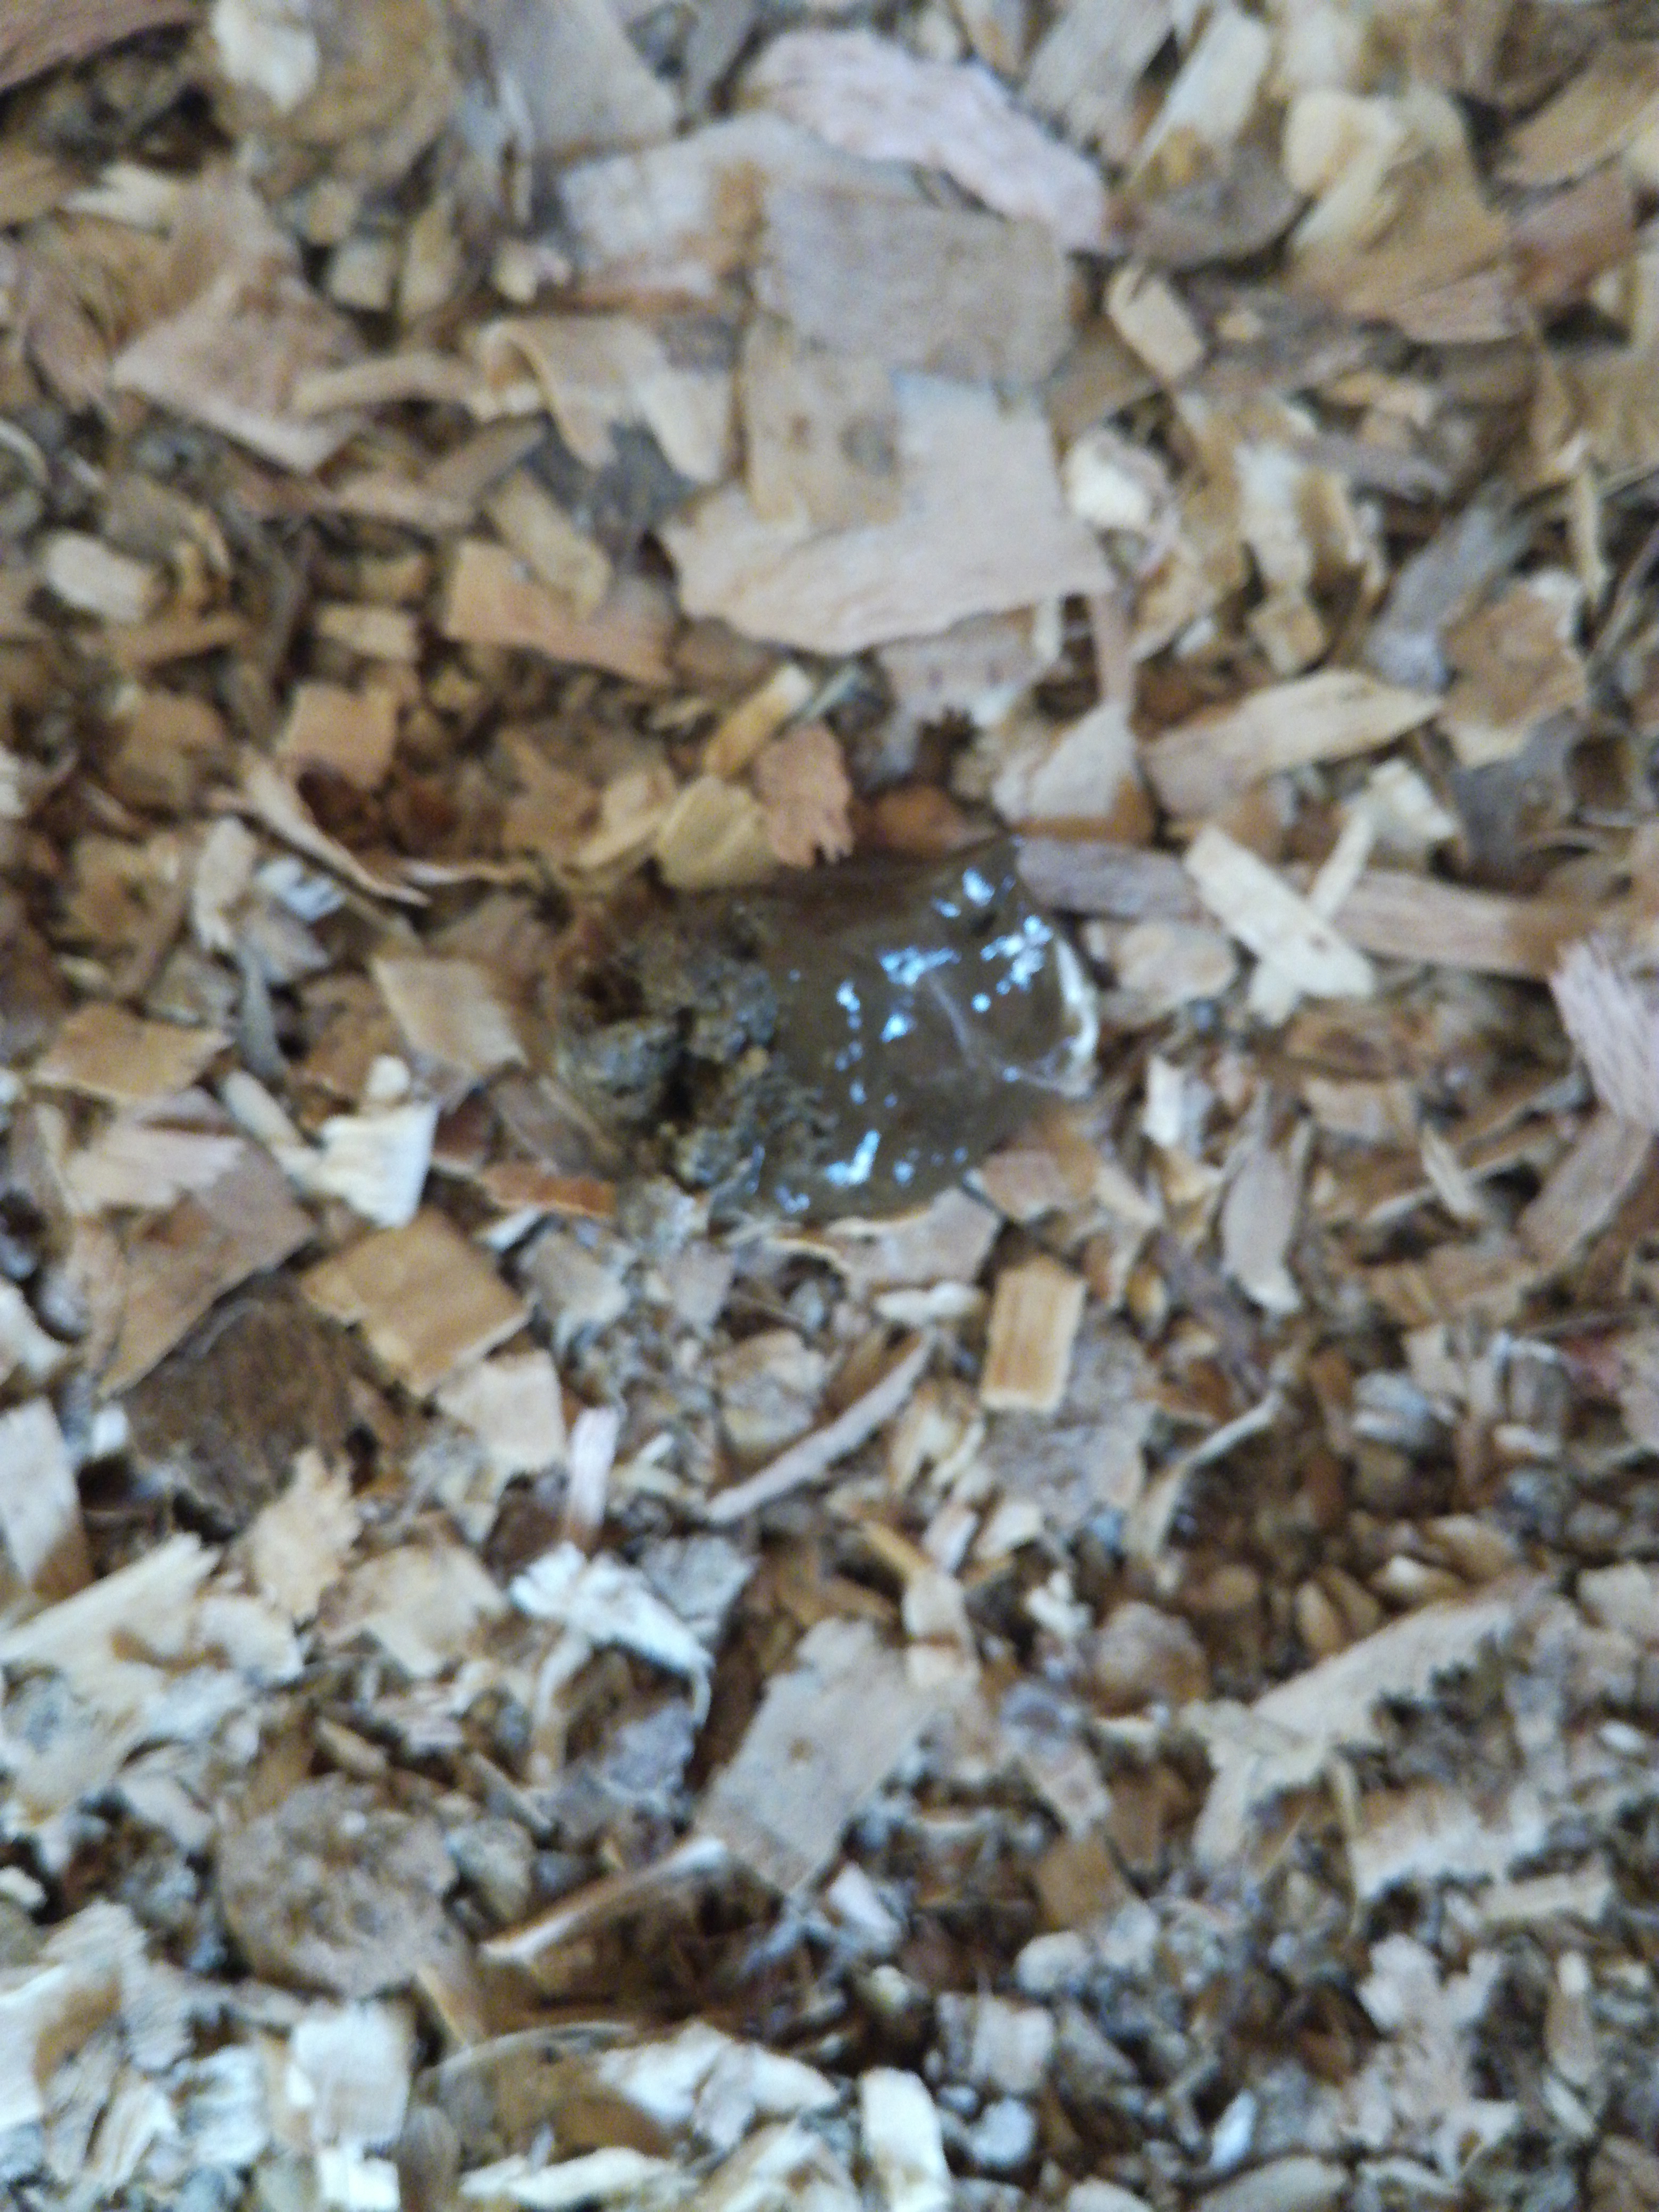
PCR-confirmed diagnosis: Healthy